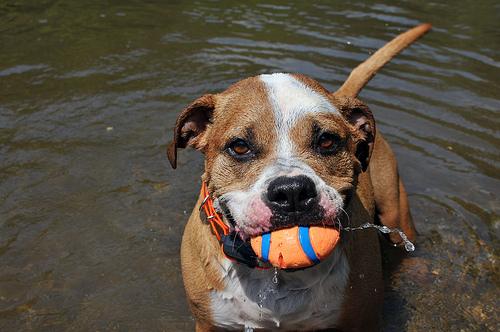
Breed: american bulldog